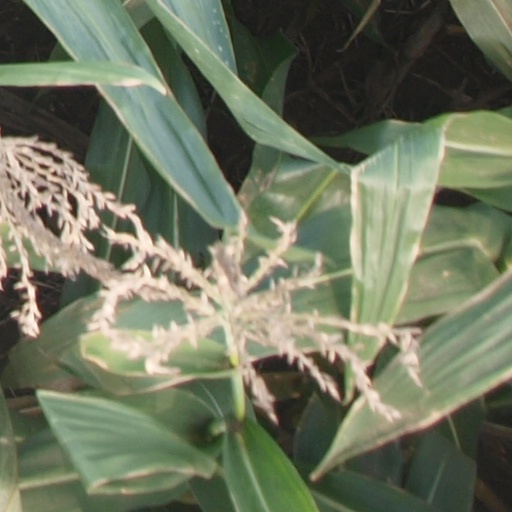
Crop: maize; corn